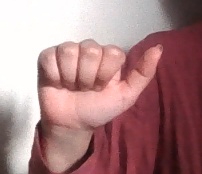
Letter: dhad